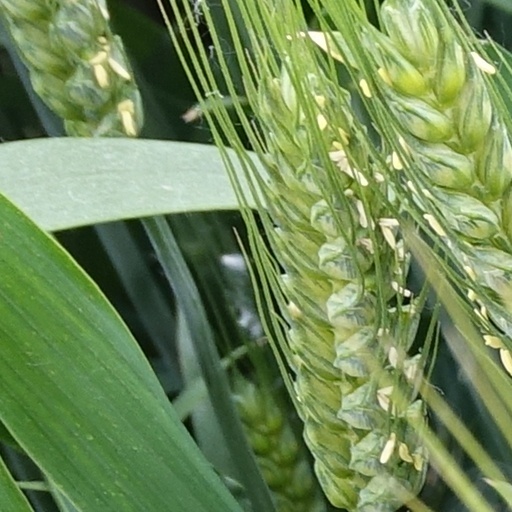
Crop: wheat